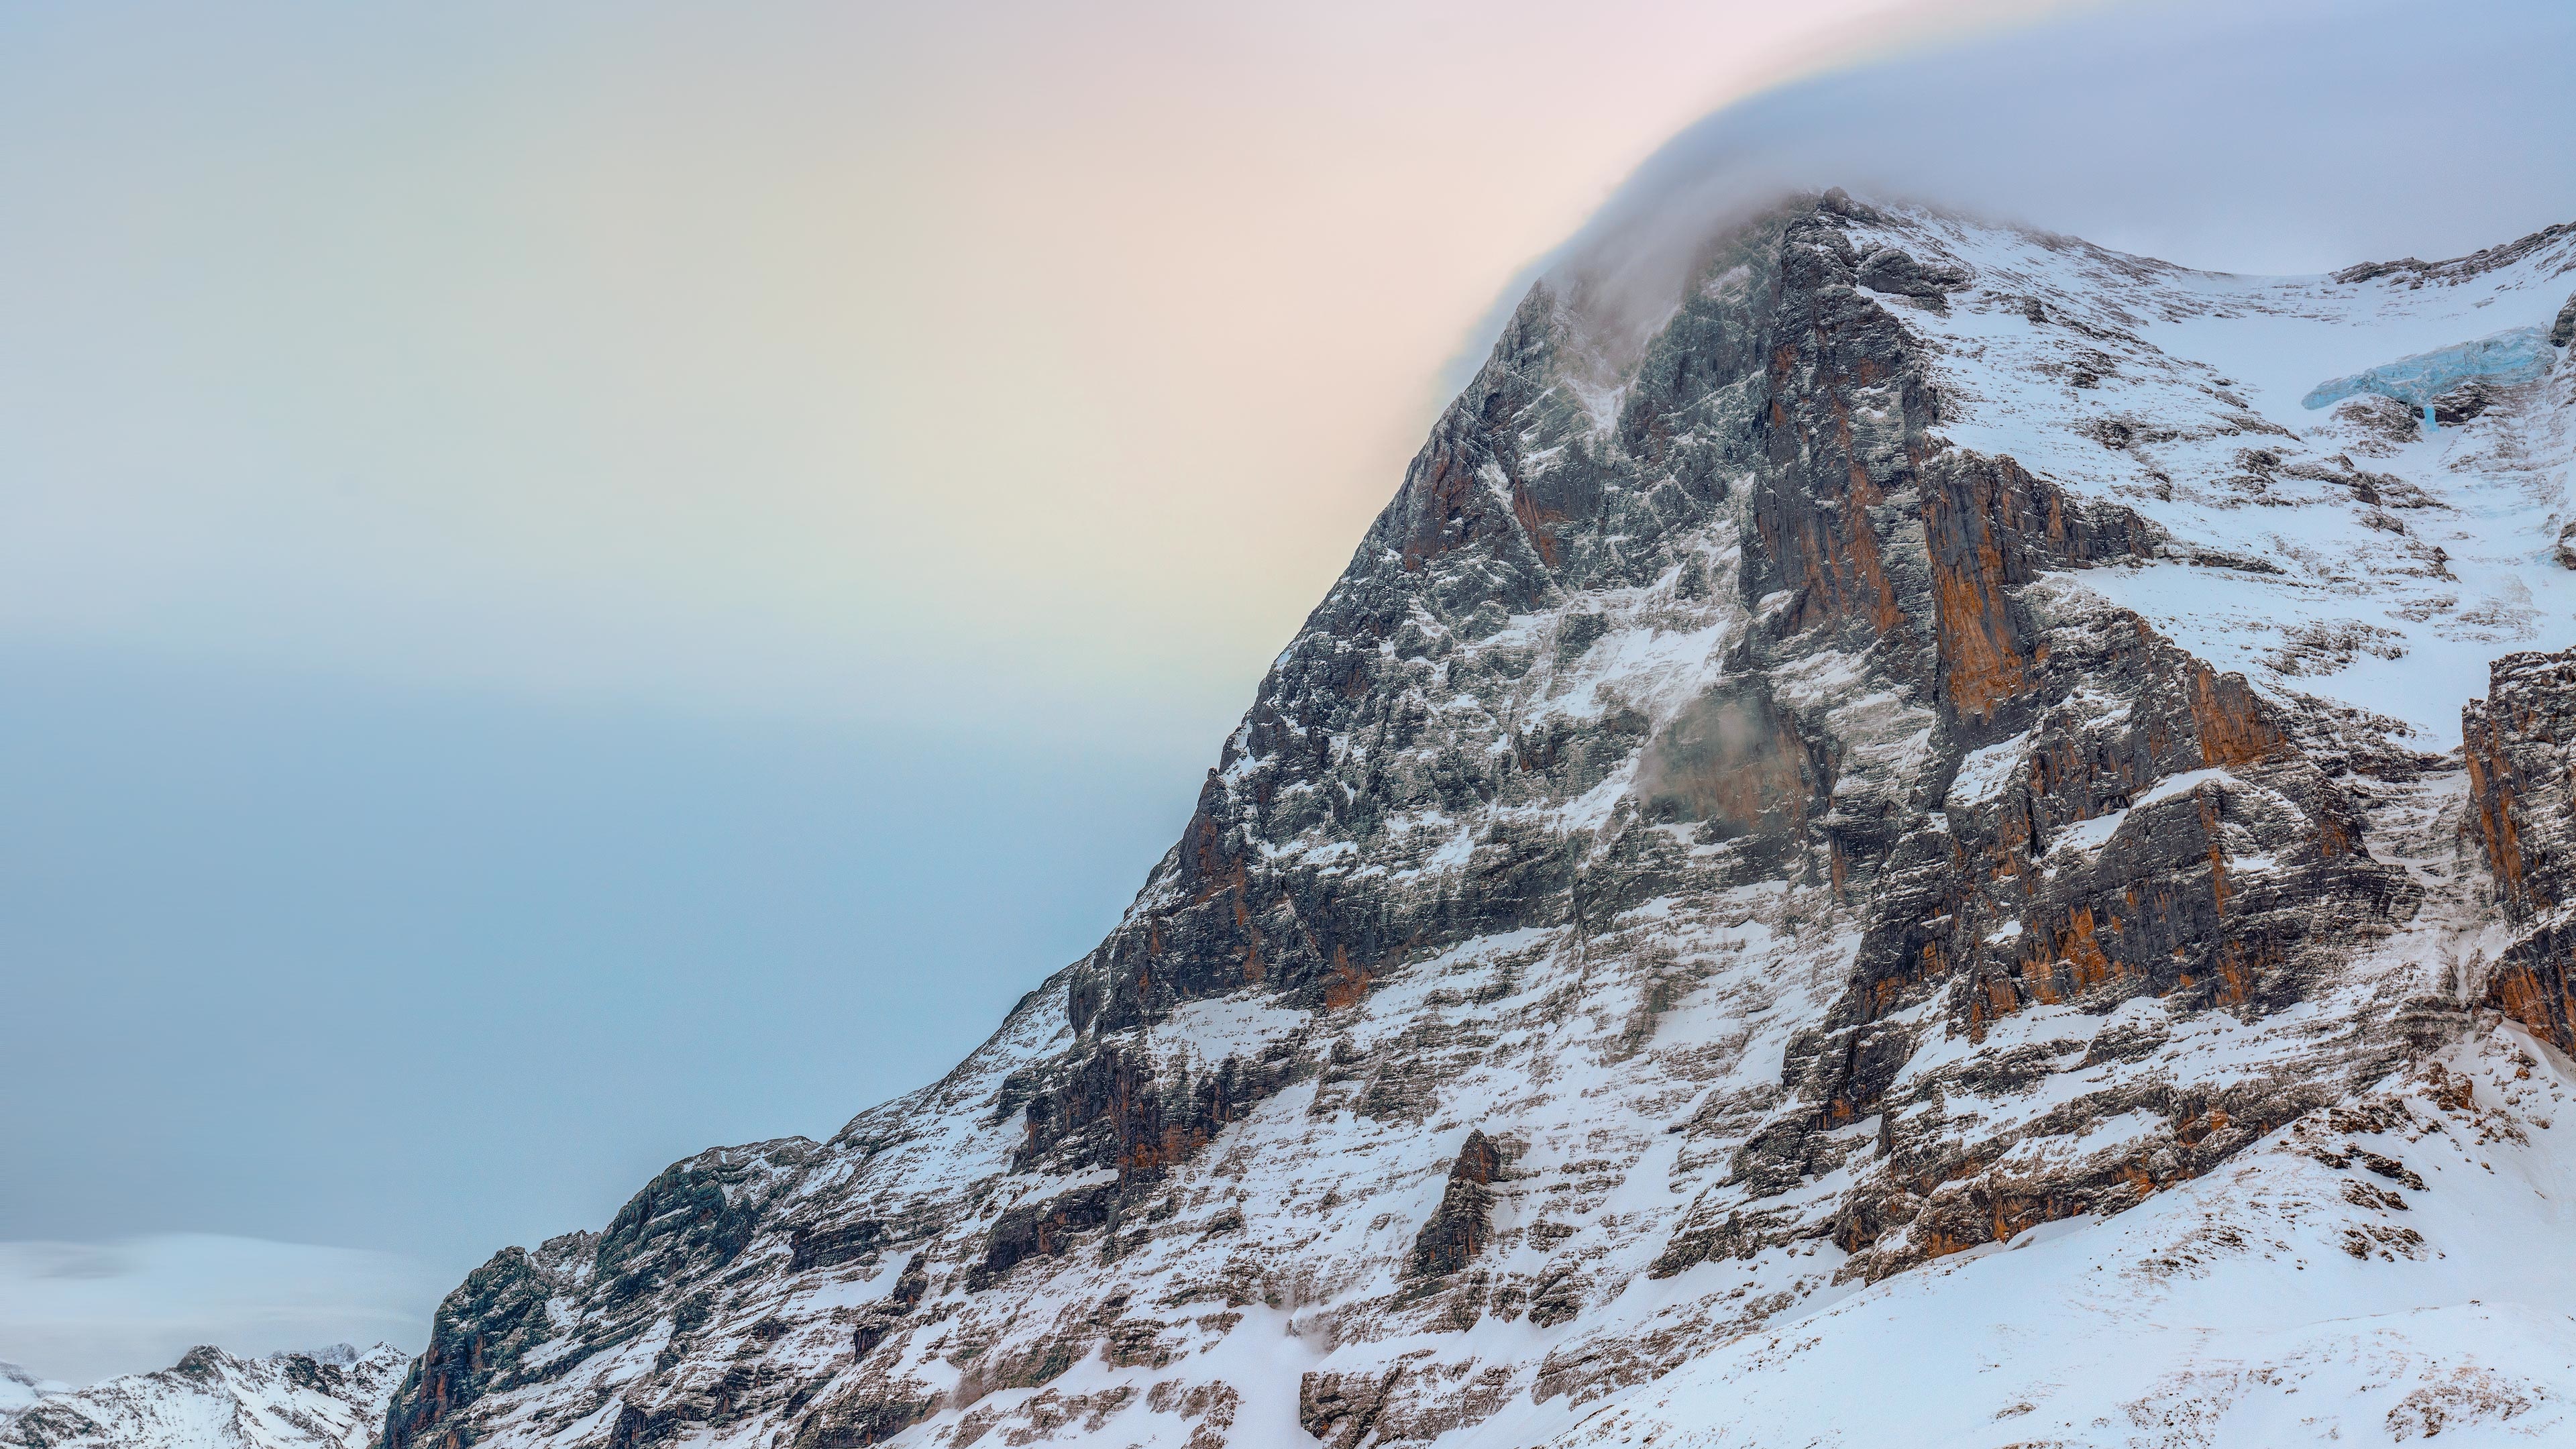
mountain, snow, winter, adventure, mountain range, weather, terrain, ridge, summit, mountaineering, alps, cirque, landform, mountain pass, geographical feature, mountainous landforms, geological phenomenon